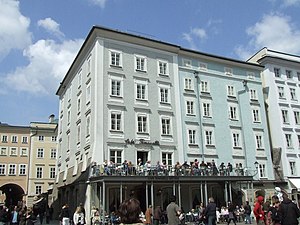
Café Tomaselli
Cafe Tomaselli på Alter Markt
Café Tomaselli på Alter Markt 7 i Salzburg, er den ældste café i Østrig, der stadig fungerer som sådan. Dens historie går tilbage til år 1700, og er siden den 12. Marts 1852 i familien Tomasellis eje. Bygningen er i dag under denkmalschutz med objekt-ID nummer 35546.